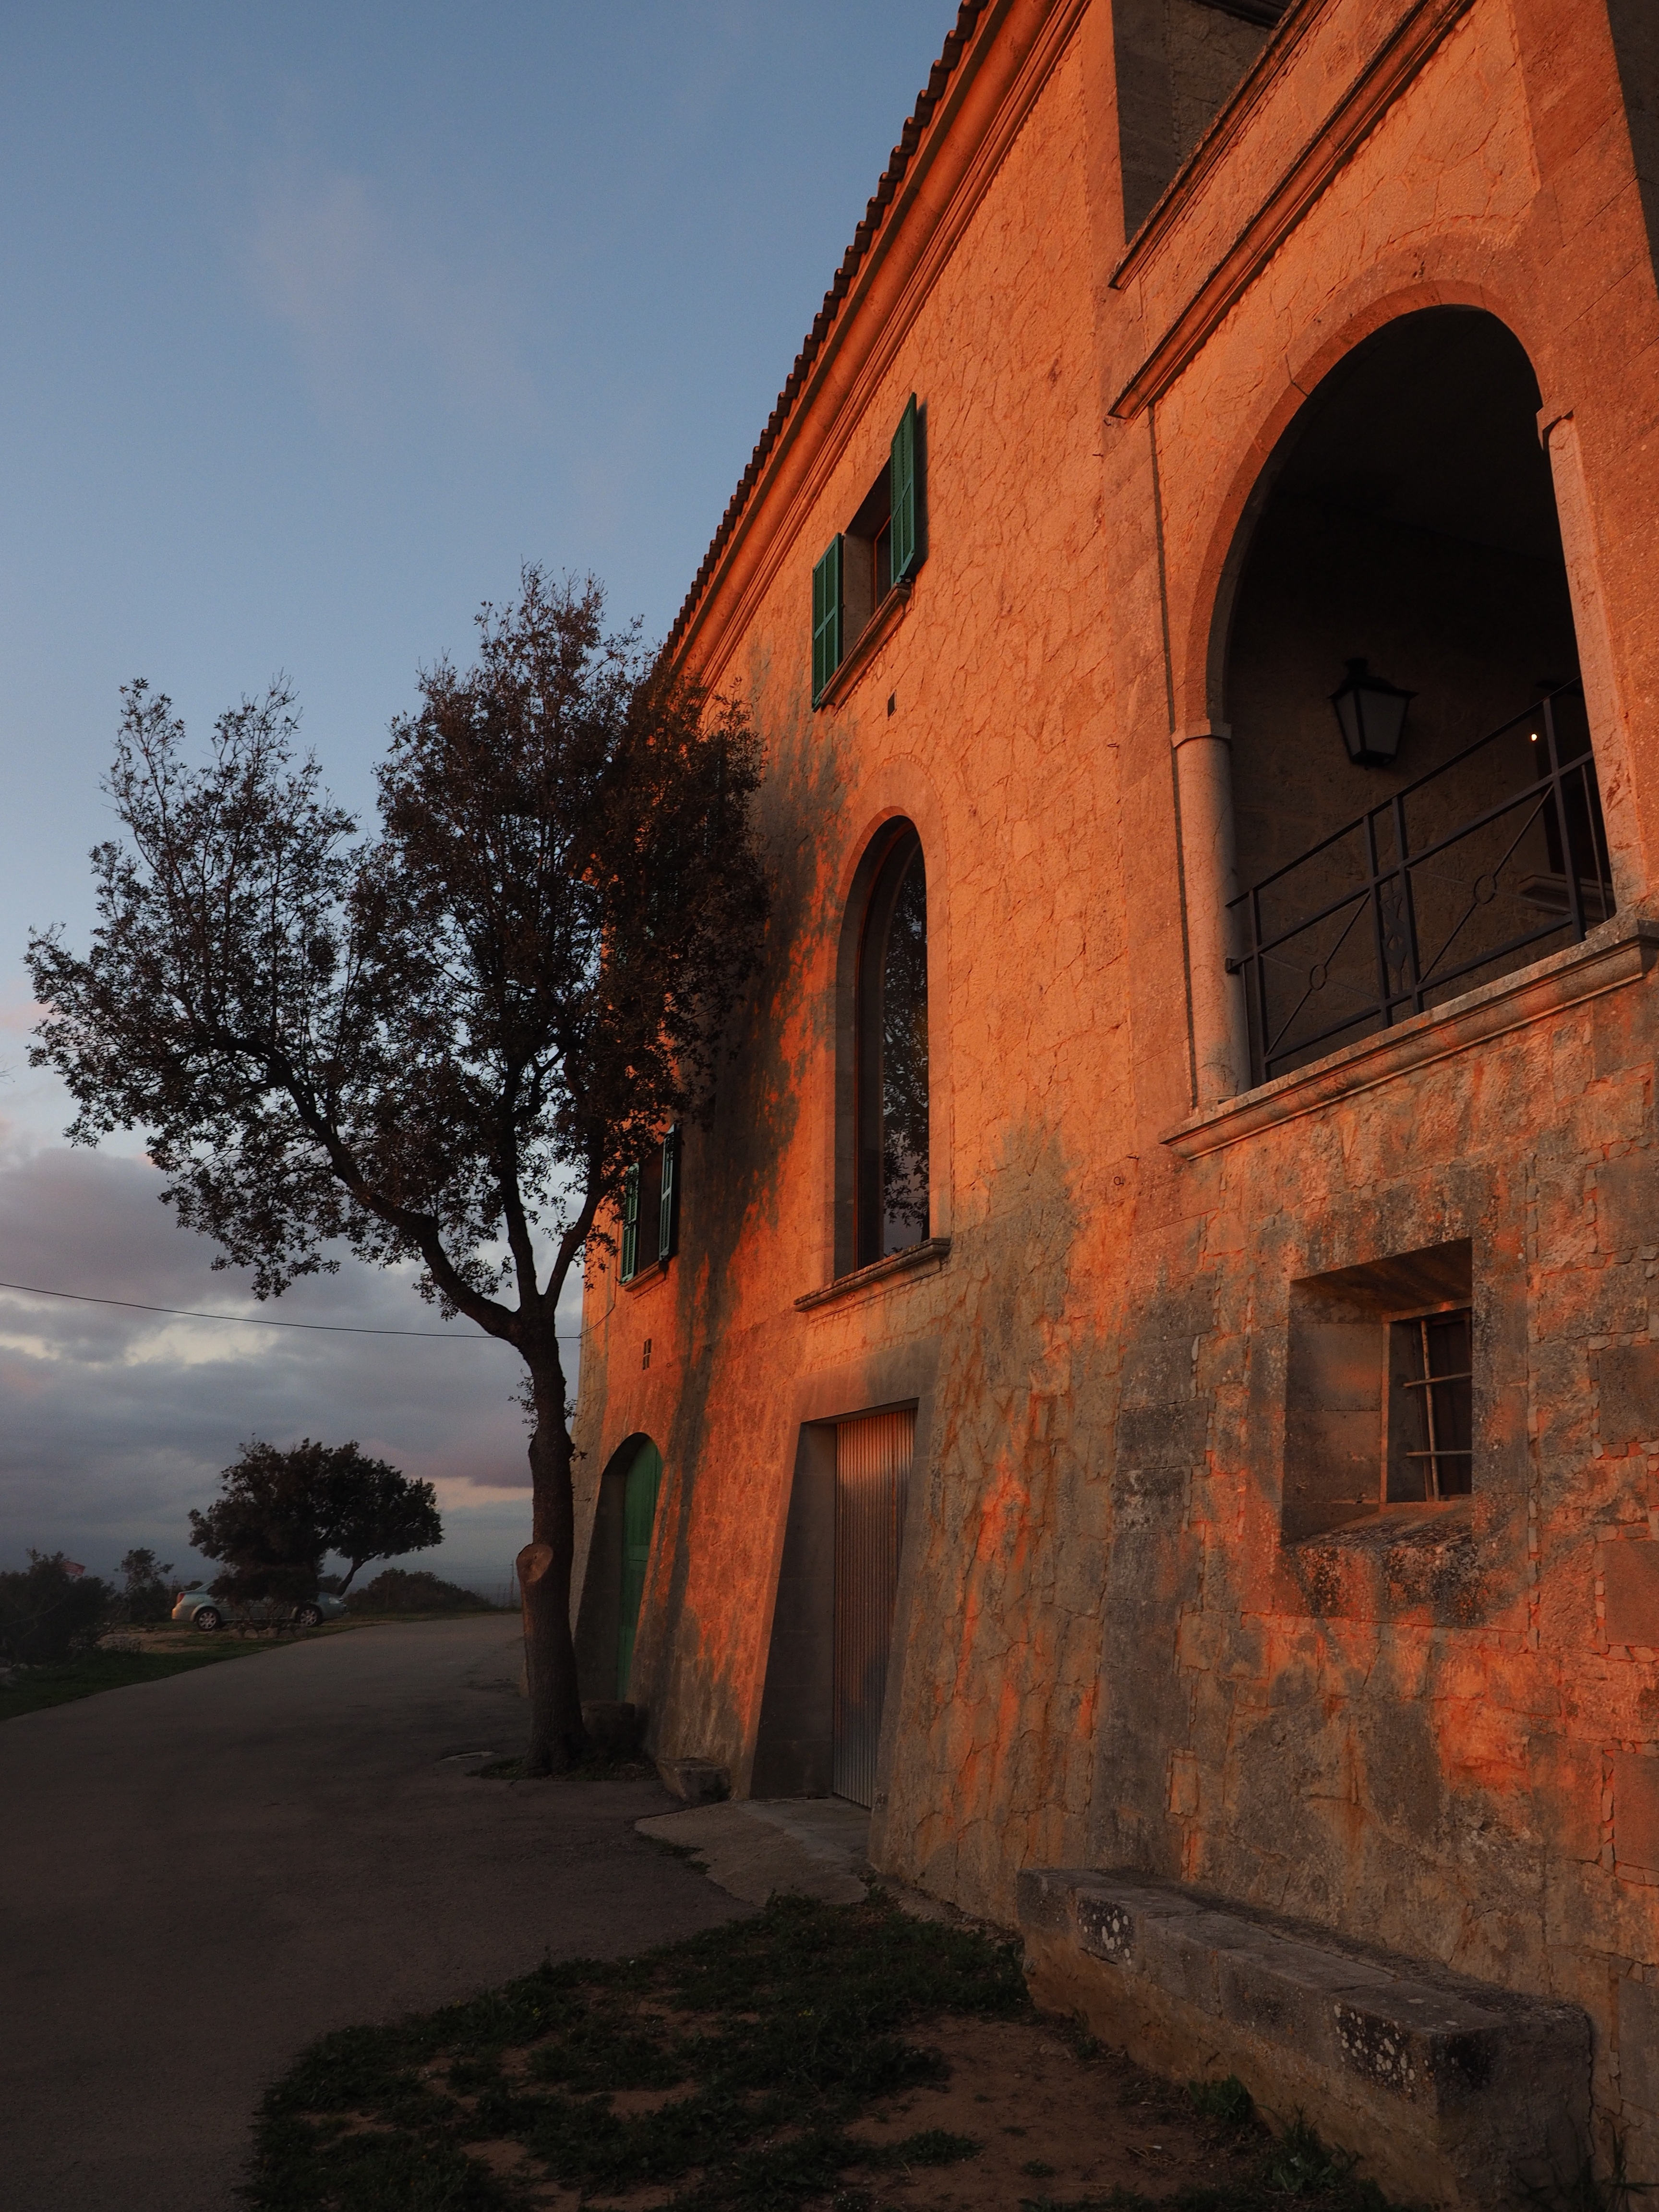
architecture, house, building, wall, church, place of worship, courtyard, temple, ruins, monastery, mallorca, cura, hof, place of pilgrimage, ancient history, puig de randa, balearic islands spain, monastery cura, algaida, santuari de nostra senyora de cura, franciscan monastery